Answer in natural language. Considering the relative positions, where is Microwave with respect to brown colour countertop lx? Choose between the following options: right or left
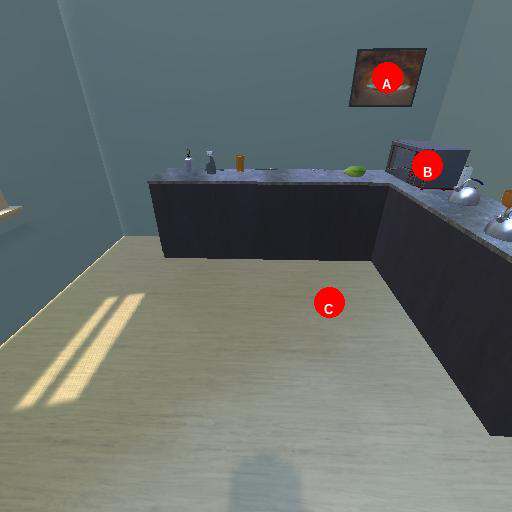
<answer>left</answer>